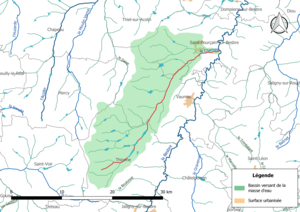
Carte de la masse d'eau «
Le Charnay est une rivière française du département de l'Allier de la région Auvergne-Rhône-Alpes et un affluent gauche de la Besbre, c'est-à-dire un sous-affluent de la Loire.